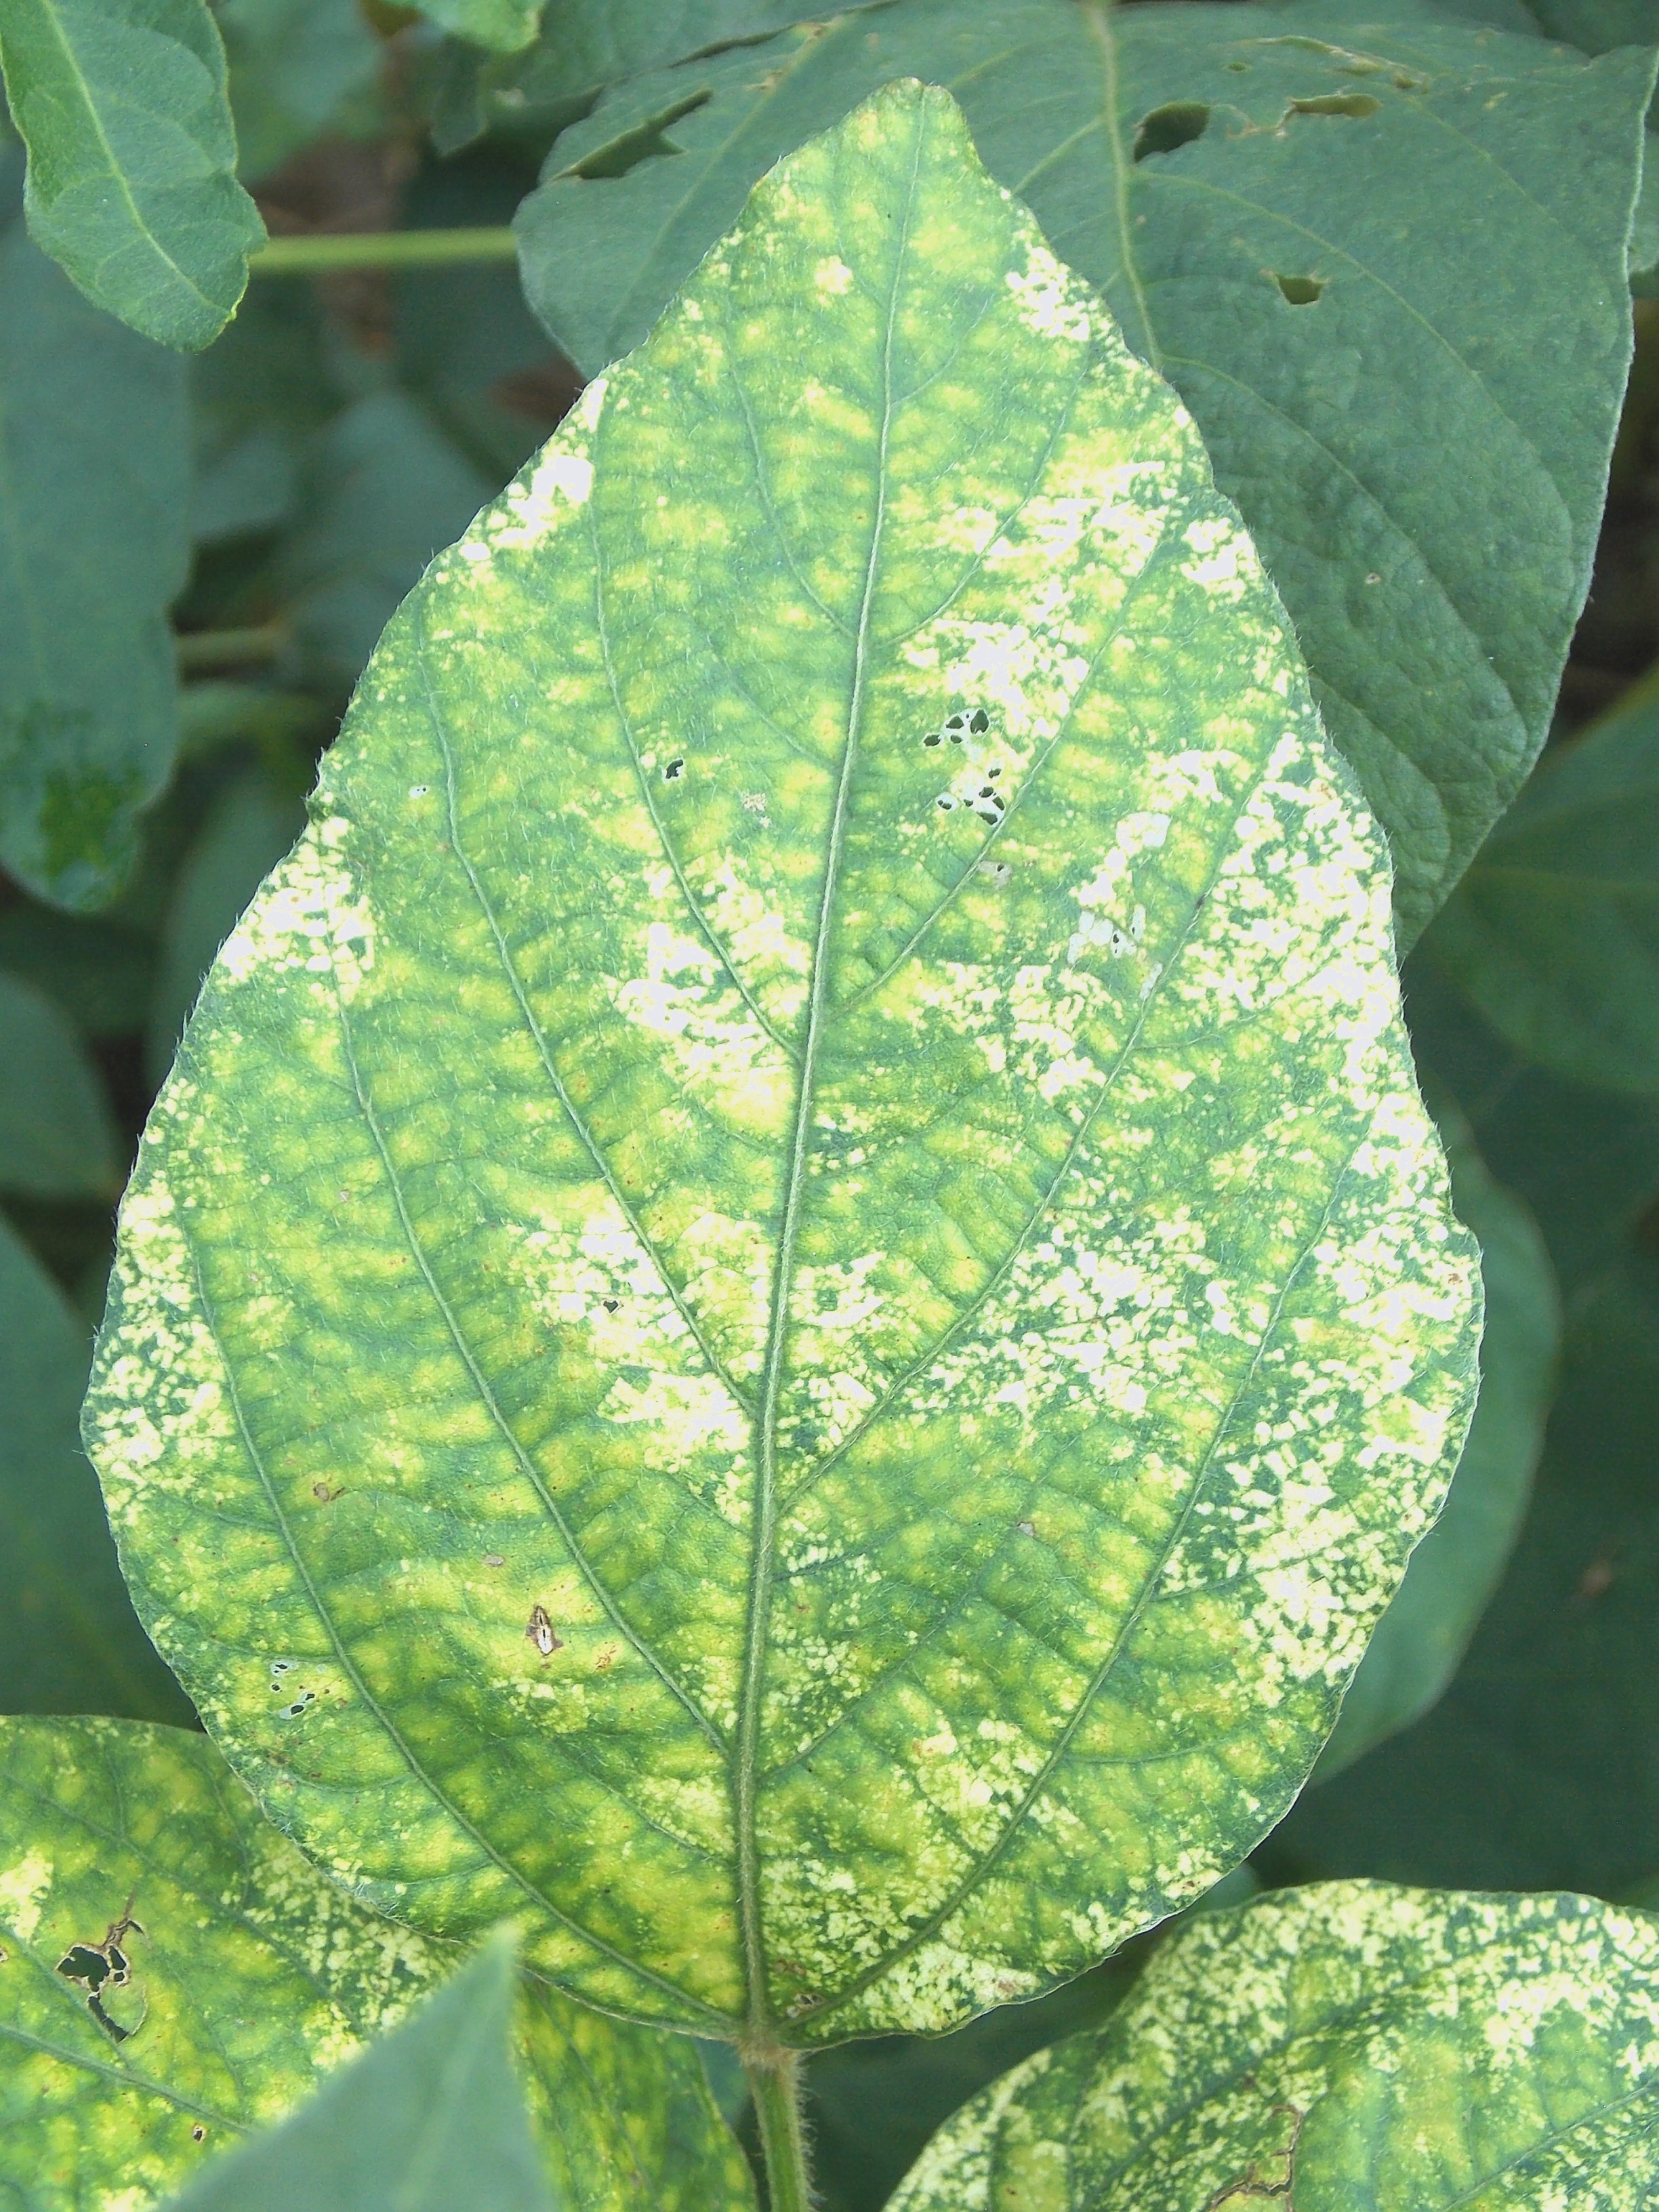
Label: Disease